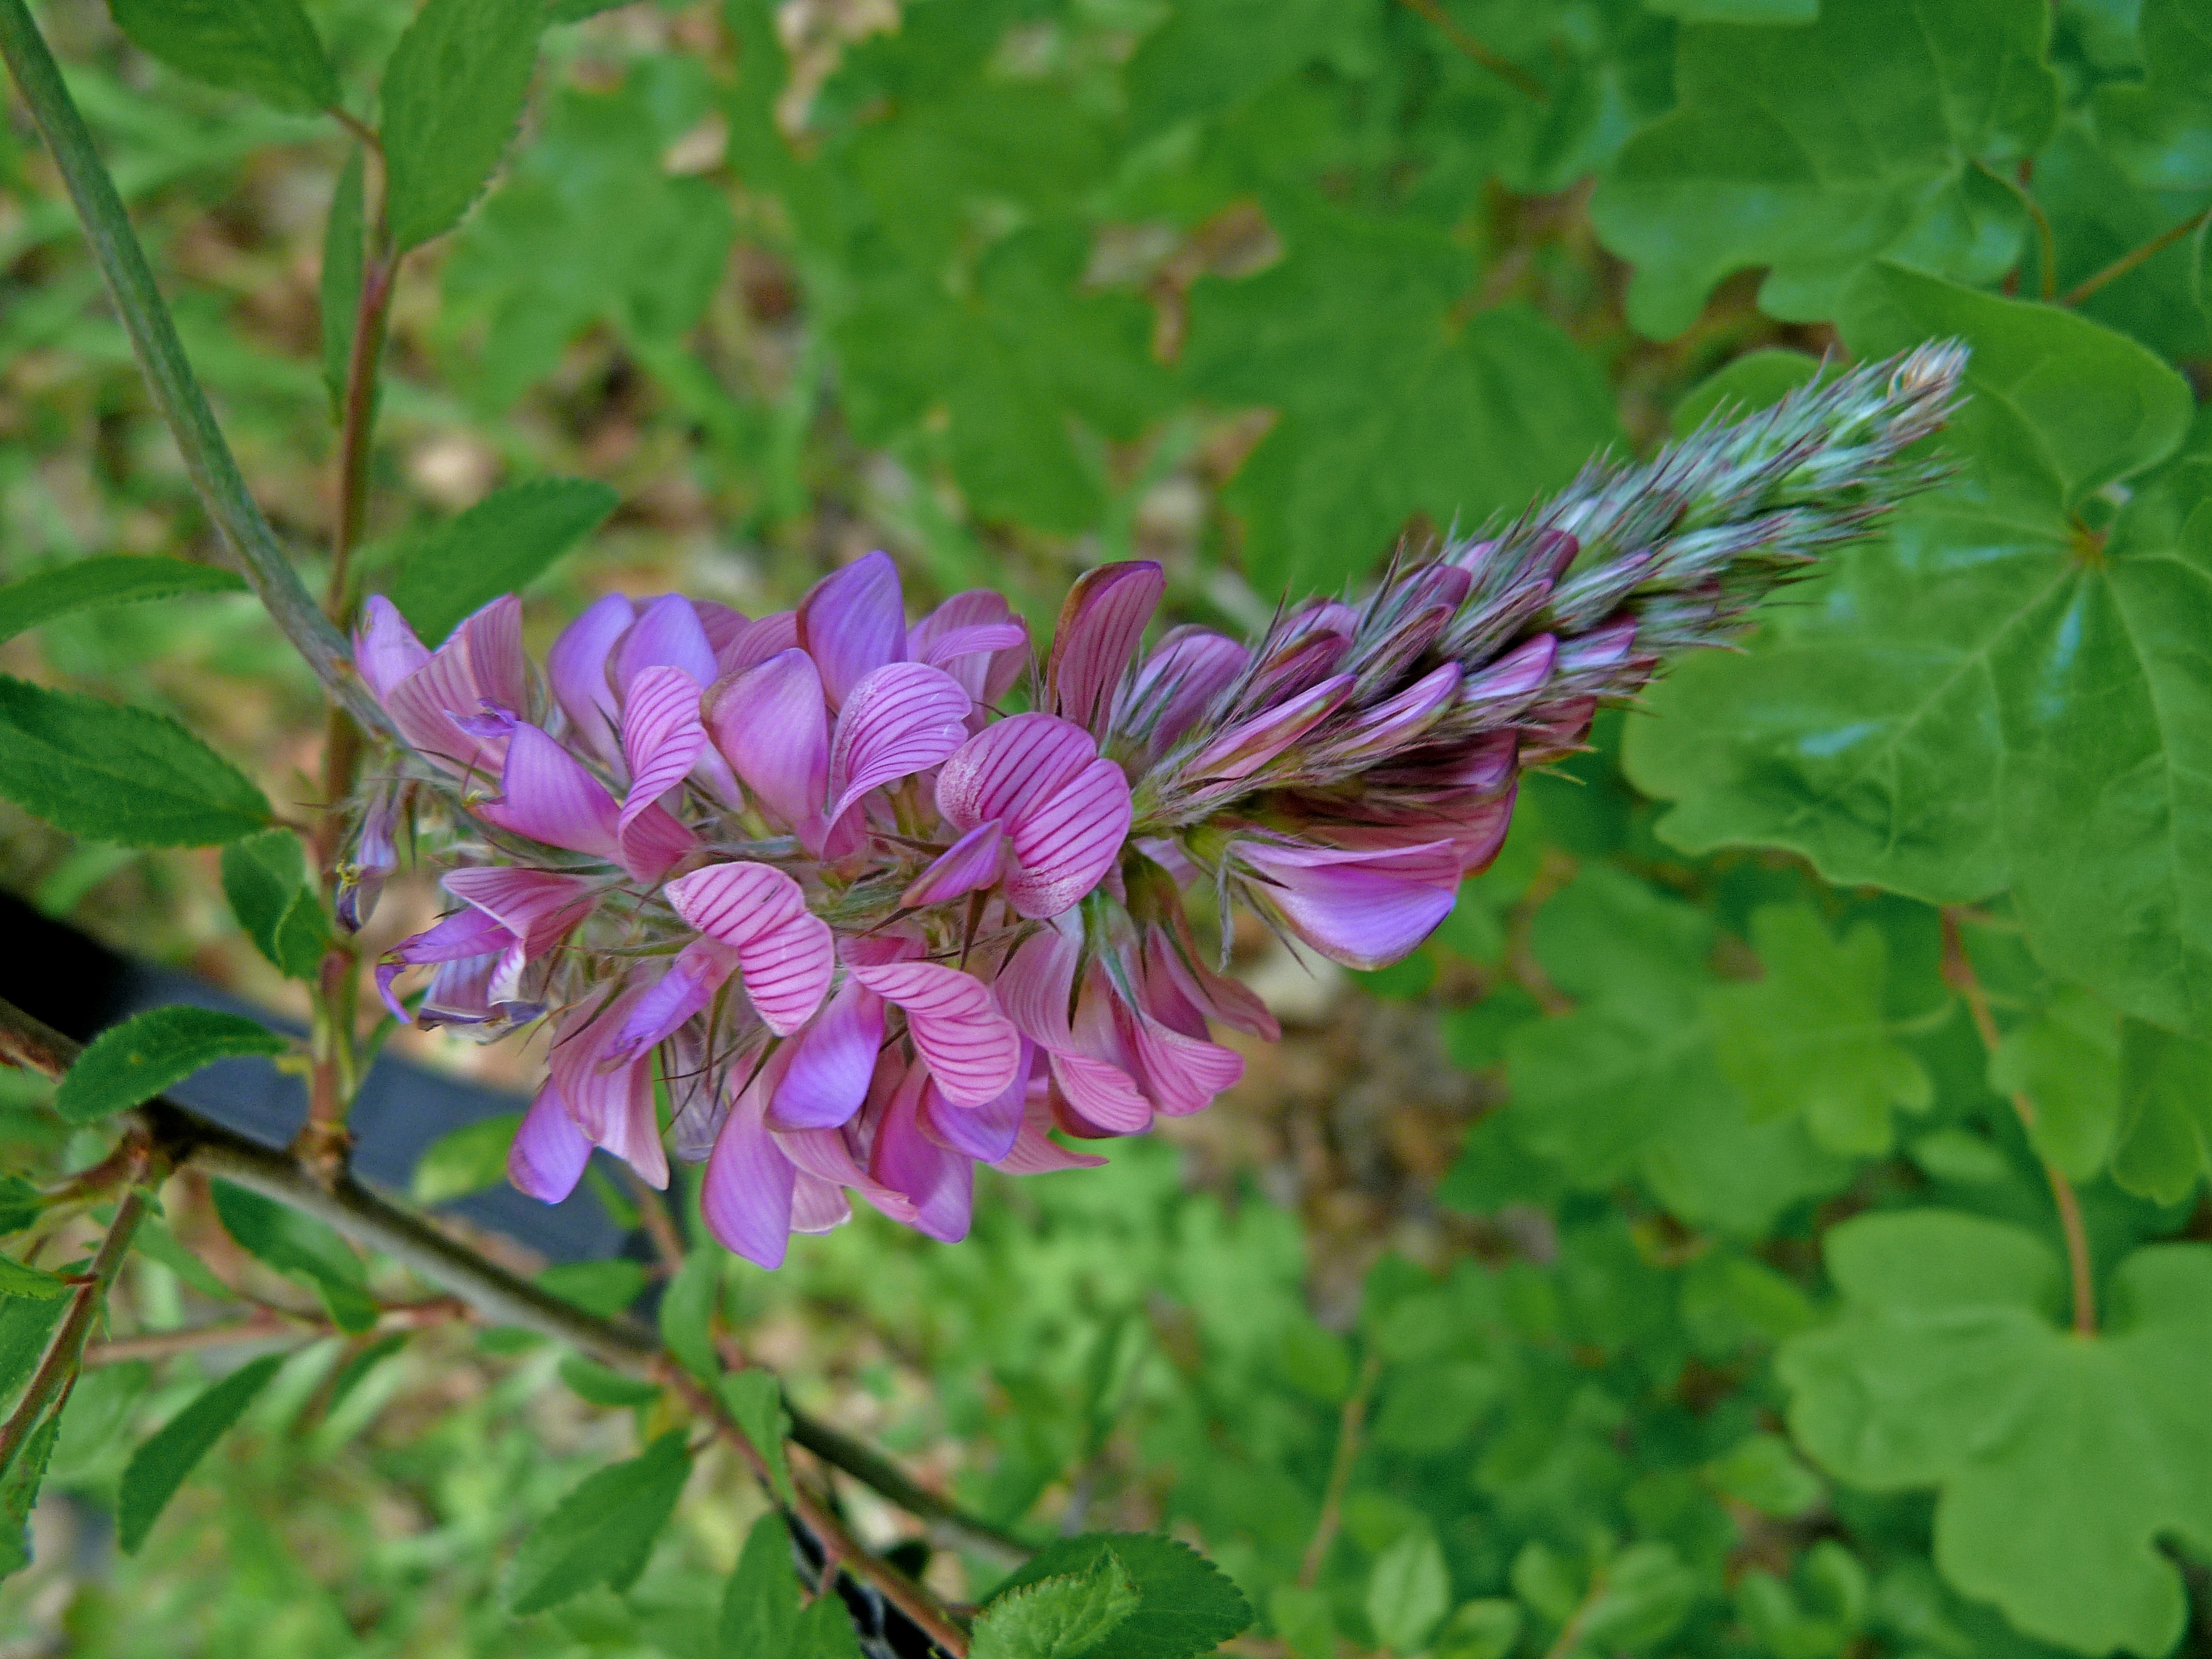
nature, blossom, plant, meadow, leaf, flower, foliage, spring, green, macro, contrast, botany, garden, pink, flora, wildflower, flowers, shrub, flowering, macro photography, vitality, blossomed, flowering plant, annual plant, land plant